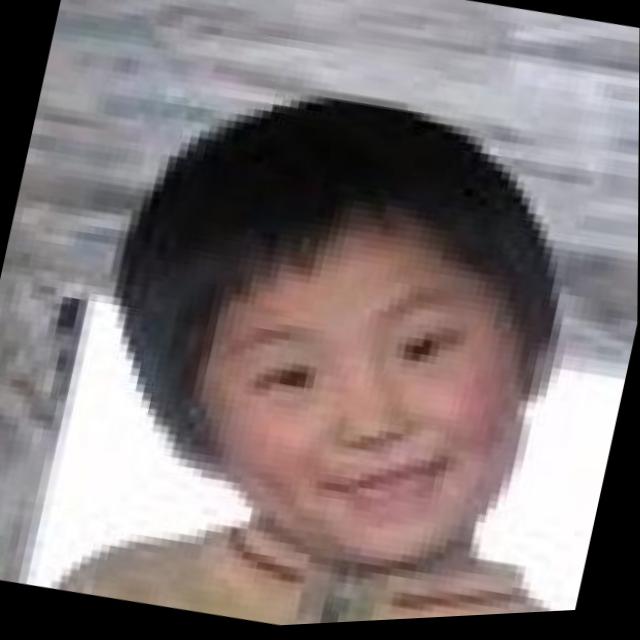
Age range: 0-12